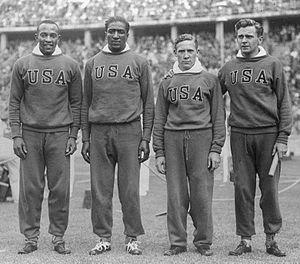
Le relais 4 × 100 mètres masculin figure au programme des Jeux olympiques depuis l'édition de 1912 à Stockholm. Les femmes participent à cette épreuve depuis les Jeux de 1928, à Amsterdam.